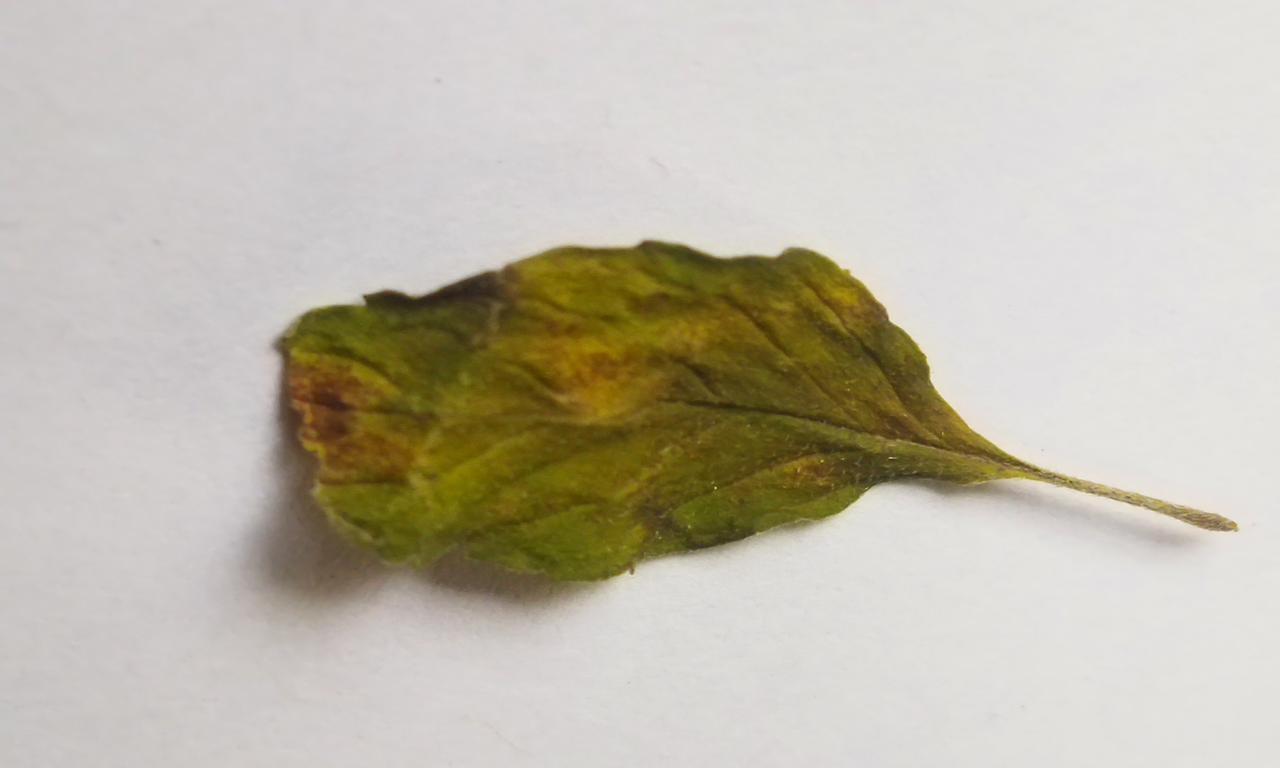
Label: Spoiled